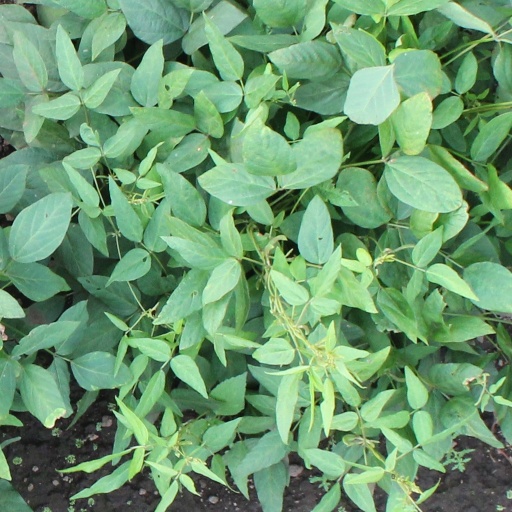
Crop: soybean